WHYY-FM

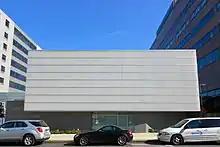
Dorrance Hamilton Media Commons, part of the WHYY building near Franklin Square

Until 1990, WHYY served the region as a non-commercial station with a format that featured mostly classical music with some jazz and folk music. The management decision to establish a news/talk radio format was a departure from the classical music that most public radio stations were programming. The format switch left the privately owned WFLN as the only Philadelphia classical station and resulted in protests from many of the station's listening audience who were among WHYY's major contributors. After WFLN's new owners also abandoned the classical format in the late 1990s, Temple University's WRTI (90.1 FM) began programming classical music during the day to serve the displaced listeners.